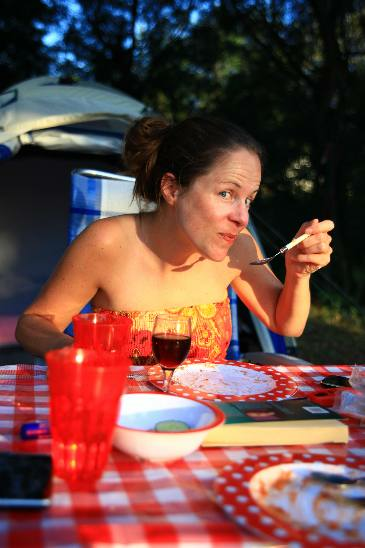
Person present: Yes